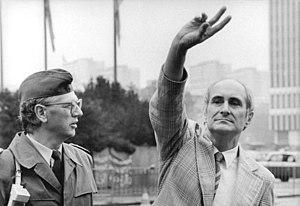
Heinrich Fink est un théologien est-Allemand puis allemand, professeur d'université et homme politique.